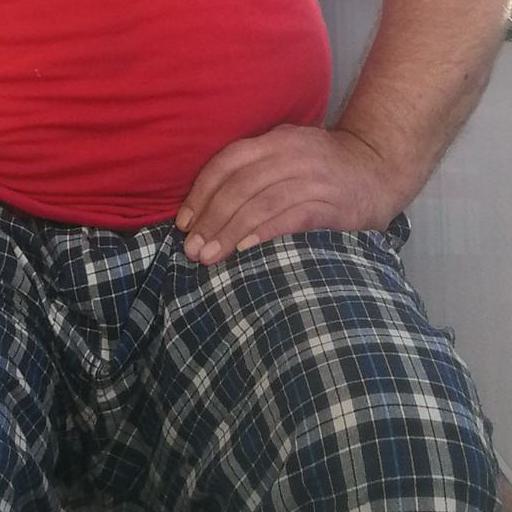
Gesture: no_gesture